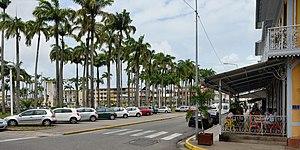
Guyane
Cayenne est une commune française, chef-lieu du département et de la région d'outre mer français de Guyane.